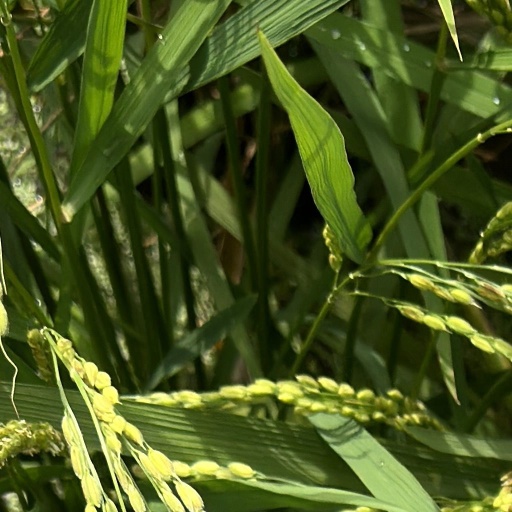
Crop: rice